Criminal Minds season 1

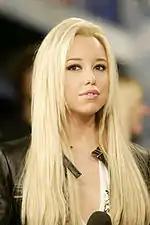
Skyler Shaye appears in the episode "The Tribe" as Ingrid Griesen.

In the episode "Poison", Nick Jameson guest-starred as Edward Hill, a serial killer who murders people with poisonous drugs. In the episode "Riding the Lightning", Jeannetta Arnette guest-starred as Sarah Jean Dawes, an inmate on death row who is determined to make sure her son never finds out the truth of his parentage. Michael Massee guest-starred as Jacob Dawes, her husband and a serial killer who murdered several teenage girls. In the episode "Unfinished Business", Aaron Lustig guest-starred as Walter Kern, aka "The Keystone Killer", and Geoff Pierson guest-starred as Max Ryan, a retired FBI Agent who is determined to find the killer.